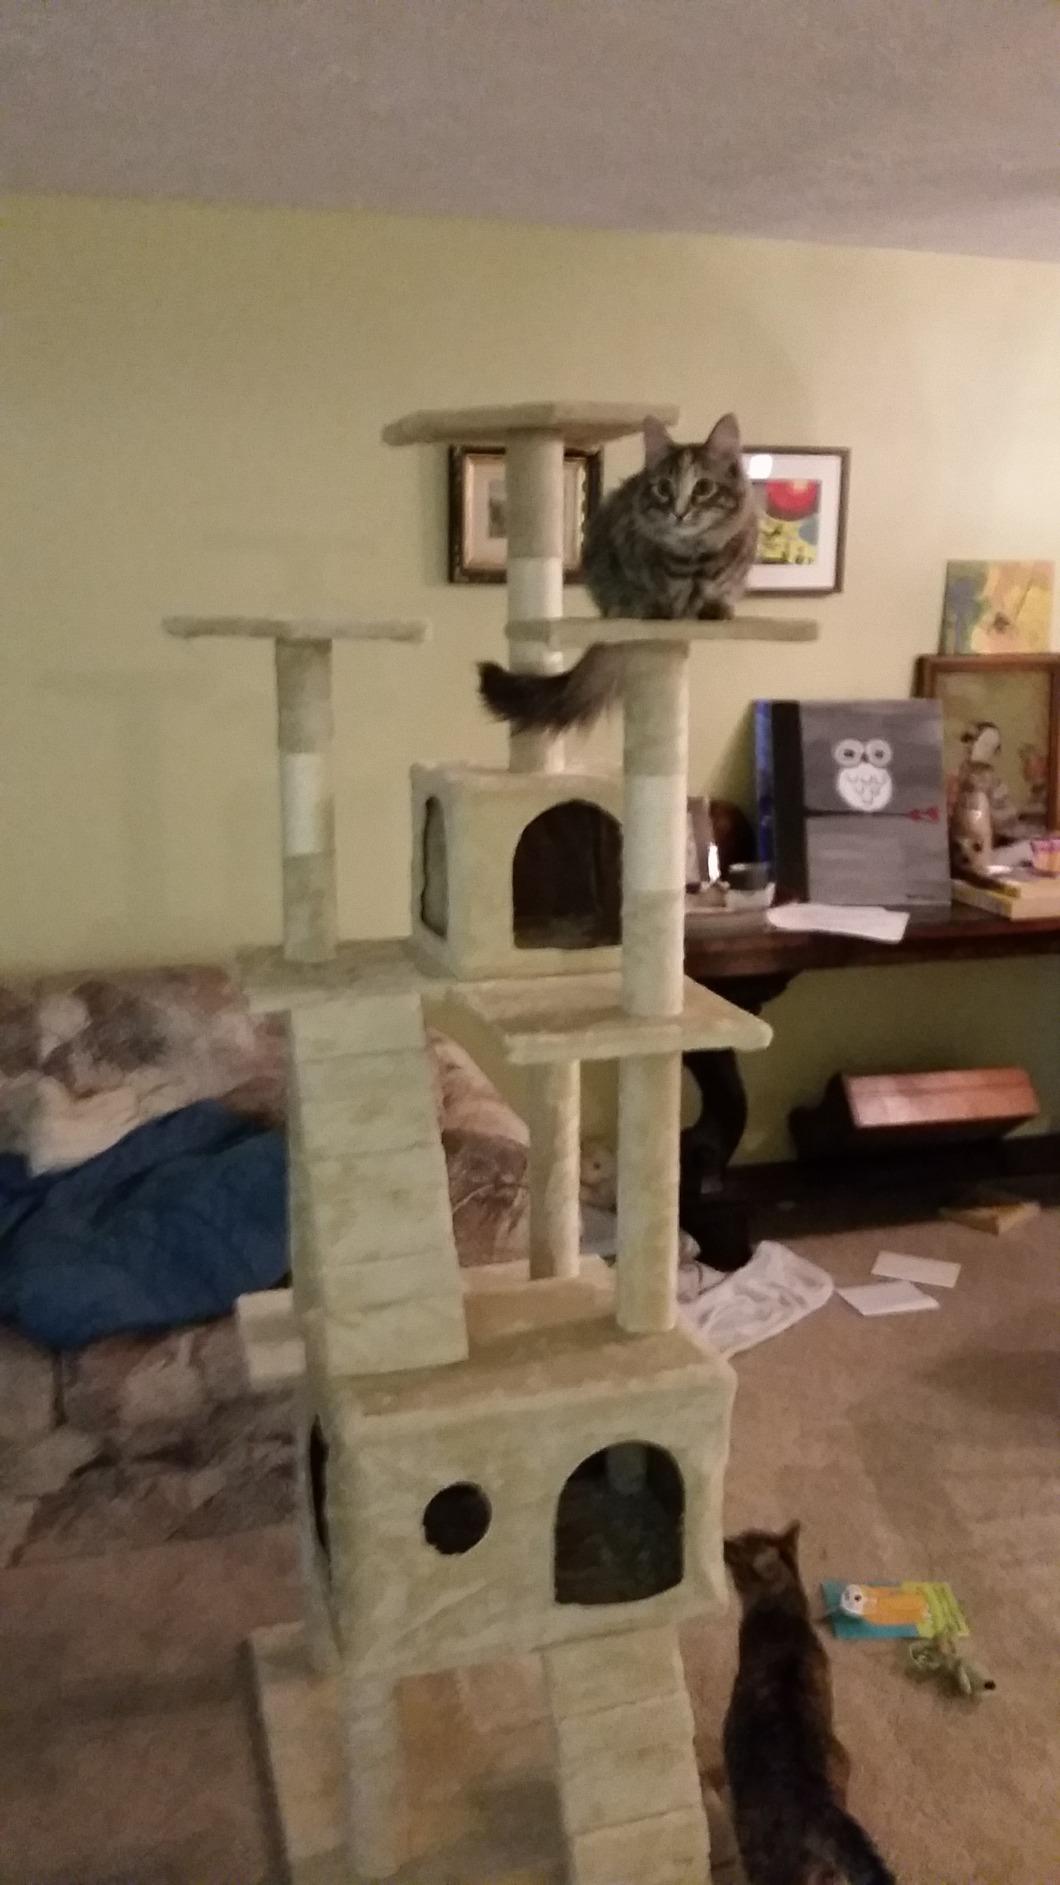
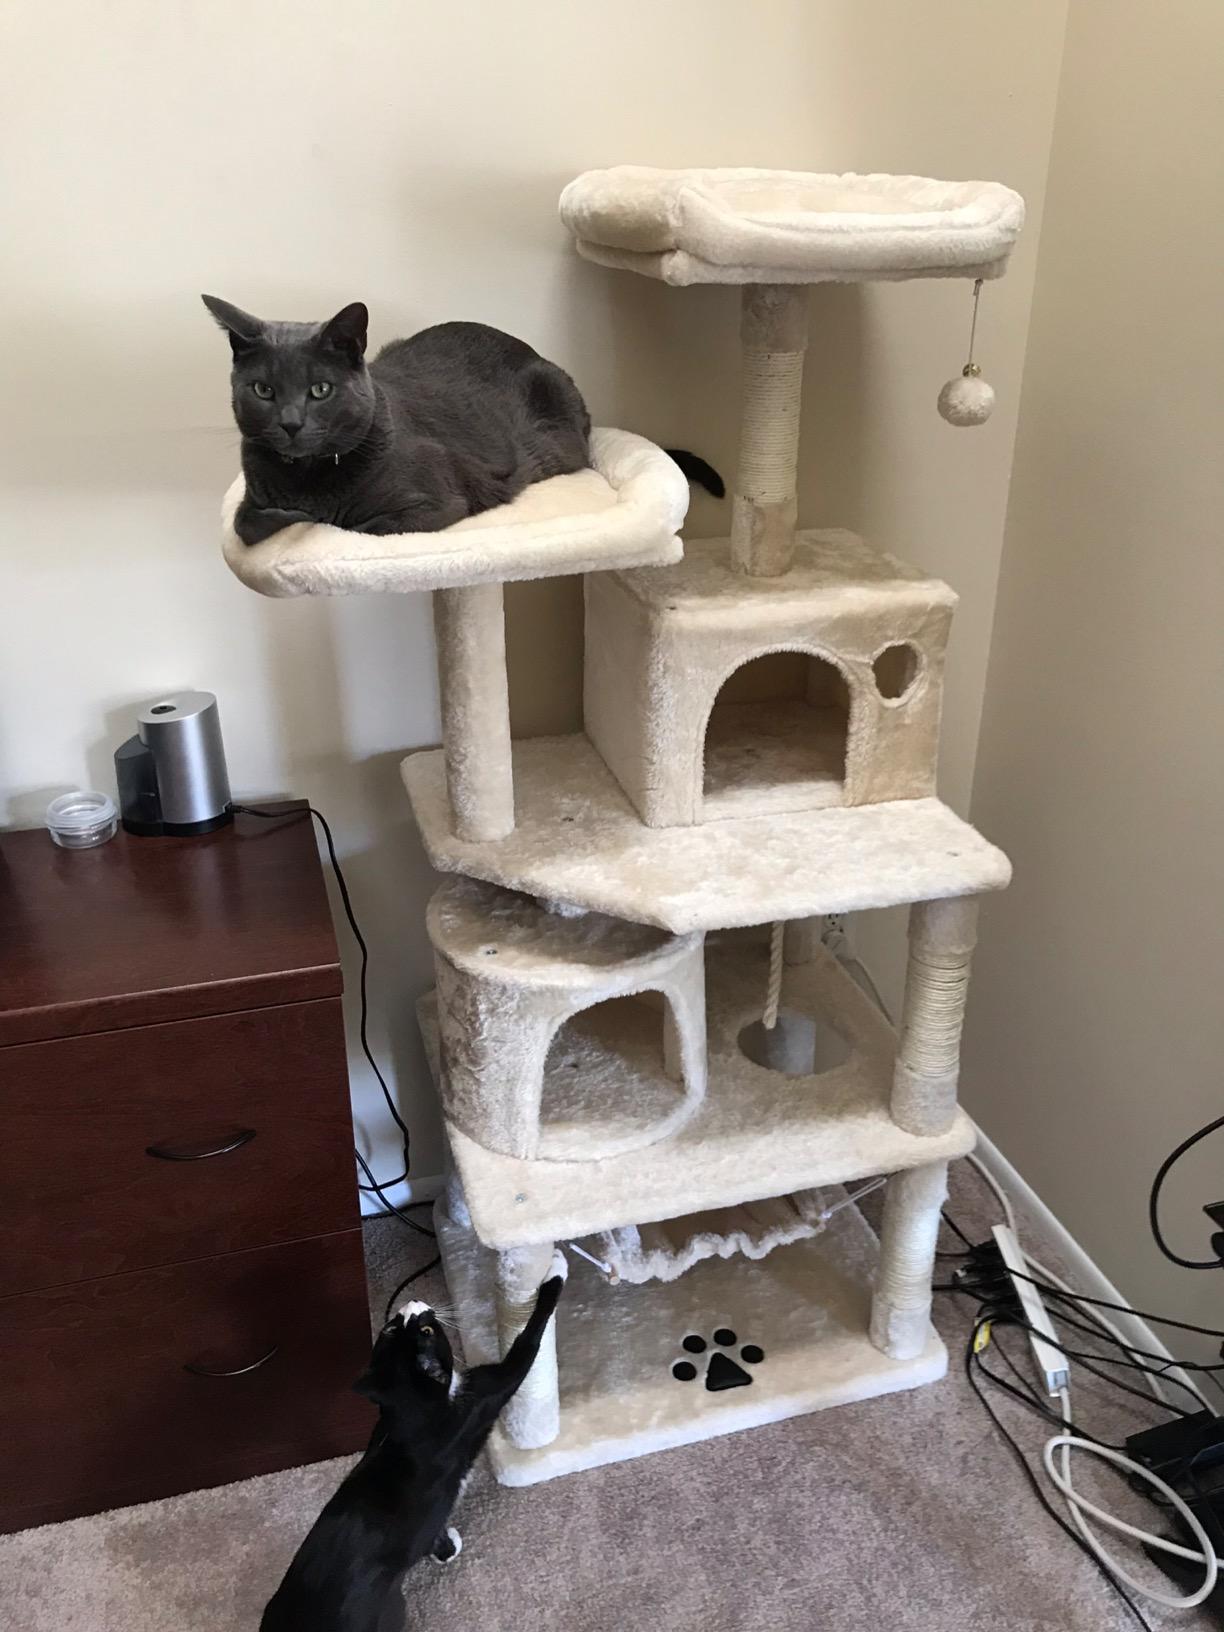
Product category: items_cat tree
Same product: no